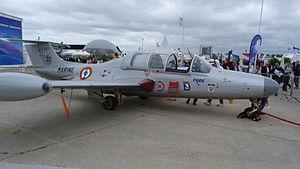
Paris Air Show 2013
Le Morane-Saulnier MS.760 « Paris » est un avion à réaction quadriplace construit par Morane-Saulnier, sous la direction de l'ingénieur Paul-René Gauthier, destiné principalement à des missions de liaison ou de transport léger. Apparu à la fin des années 1950, il a été construit à 157 exemplaires dont une bonne partie étaient toujours en service à la fin des années 1980. Un certain nombre d'avions ont été vendus à l'exportation ou à des opérateurs civils. Il est considéré comme l'un des tout premiers very light jet.